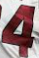
Number: 4